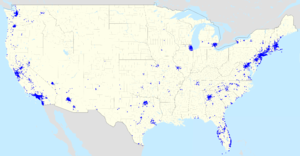
Bank of America est une banque américaine. En 2009, c'est la plus grande banque américaine en termes de dépôt et de capitalisation boursière, devant Citigroup. Le siège social du groupe est situé à Charlotte en Caroline du Nord depuis sa fusion-absorption avec NationsBank en 1998.